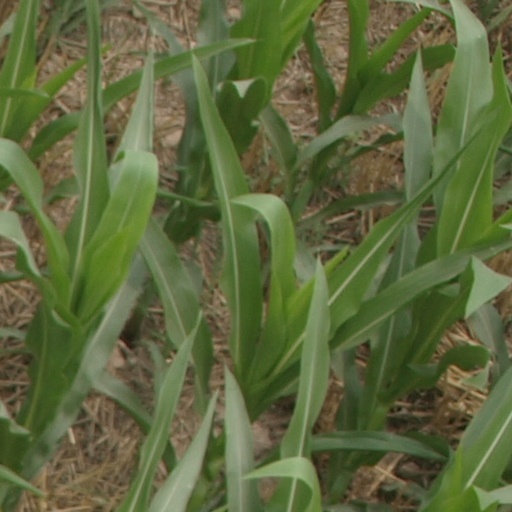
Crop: maize; corn